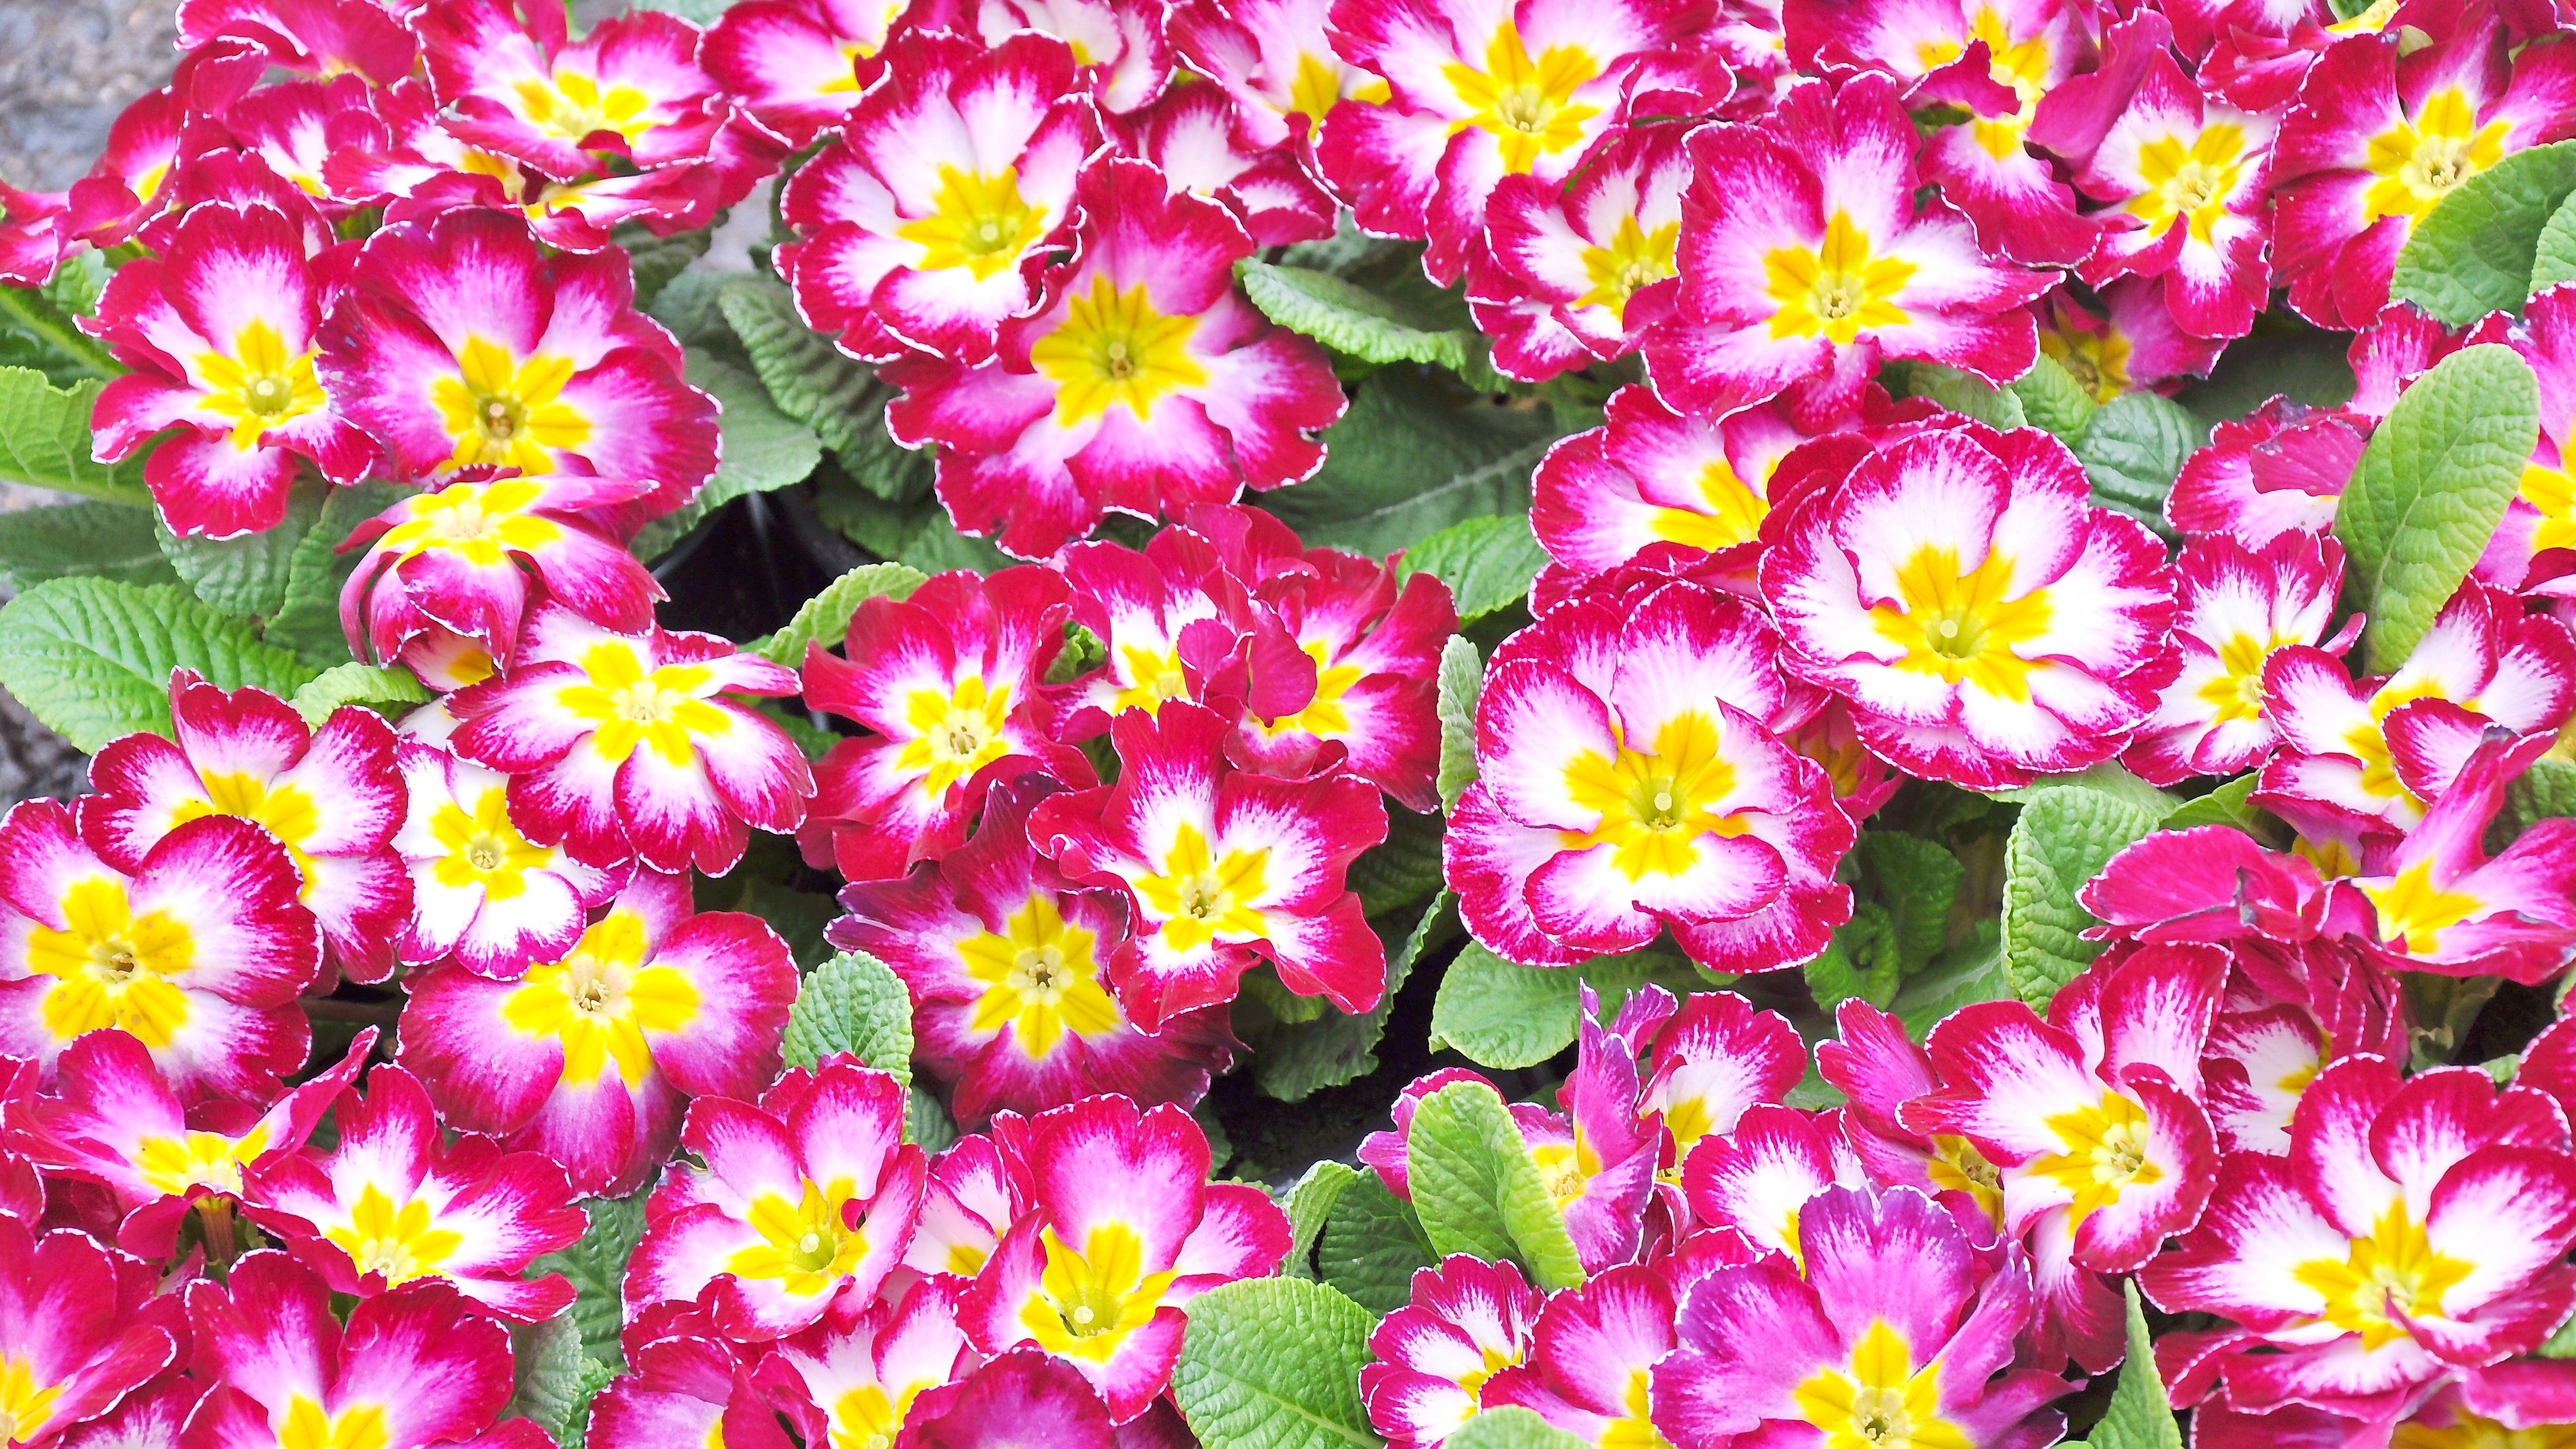
plant, flower, petal, spring, spring flower, primula, flowering plant, motley, annual plant, land plant